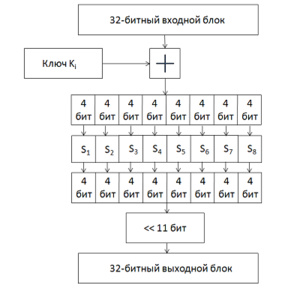
GOST est un algorithme de chiffrement par bloc inventé en Union soviétique et publié comme standard en 1990. Le nom de GOST provient de GOsudarstvennyi STandard qui signifie « standard gouvernemental ». GOST est un standard plus large qui couvre également les signatures numériques et les fonctions de hachage.